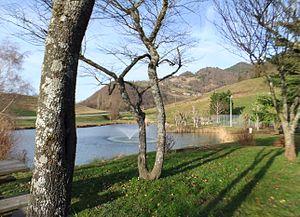
Le lac de la base de loisirs des Fontaines, hameau de la commune historique de Morêtel-de-Mailles.
Morêtel-de-Mailles est une ancienne commune française située dans le département de l'Isère en région Auvergne-Rhône-Alpes, devenue, le 1ᵉʳ janvier 2016, une commune déléguée de la commune nouvelle de Crêts en Belledonne. Ses habitants sont appelés les Moretelins.